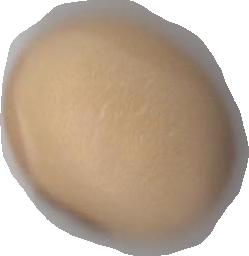
Variety: Anjasmoro